Tiroda Thermal Power Station

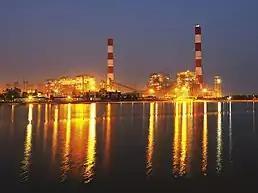
"Tiroda Thermal Power Plant operated by Adani Power Maharashtra Limited."

Tiroda Thermal Power Station is a coal-based thermal power plant located near Tirora in Gondia district, Maharashtra. The power plant is operated by the Adani Power.